Main distribution frame

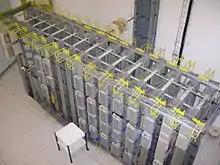
Modern main distribution frame

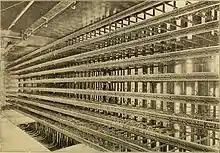
MDF newly installed in a large urban exchange, early 20th century, no jumpers yet

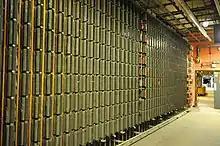
Obsolete MDF in a cold-war era telephone exchange

In telephony, a main distribution frame (MDF or main frame) is a signal distribution frame for connecting equipment (inside plant) to cables and subscriber carrier equipment (outside plant).